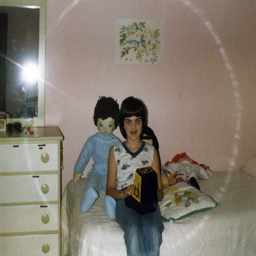
The doll behind the girl looks like it could be her twin sister.
A girl holding a toy and sitting on a bed next to a doll.
A woman sitting on a bed with a halo around her.
A person on a bed in a small room.
a kid is sitting on a bed with a doll